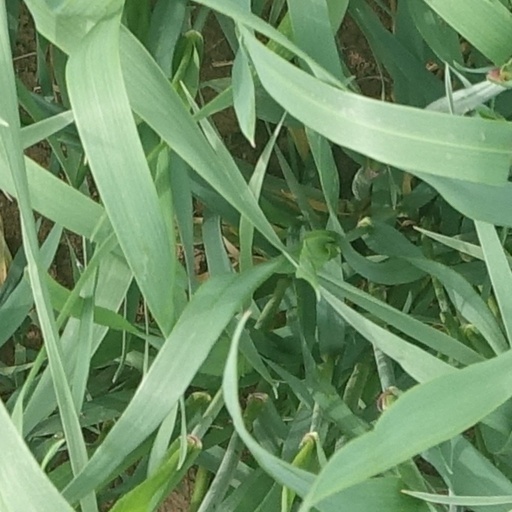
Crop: wheat